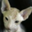
Label: cat